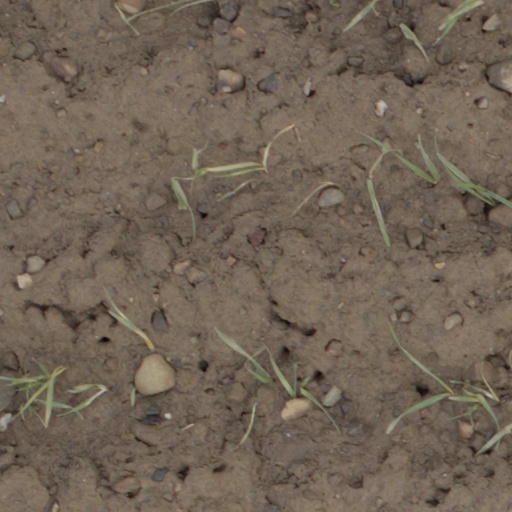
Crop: wheat